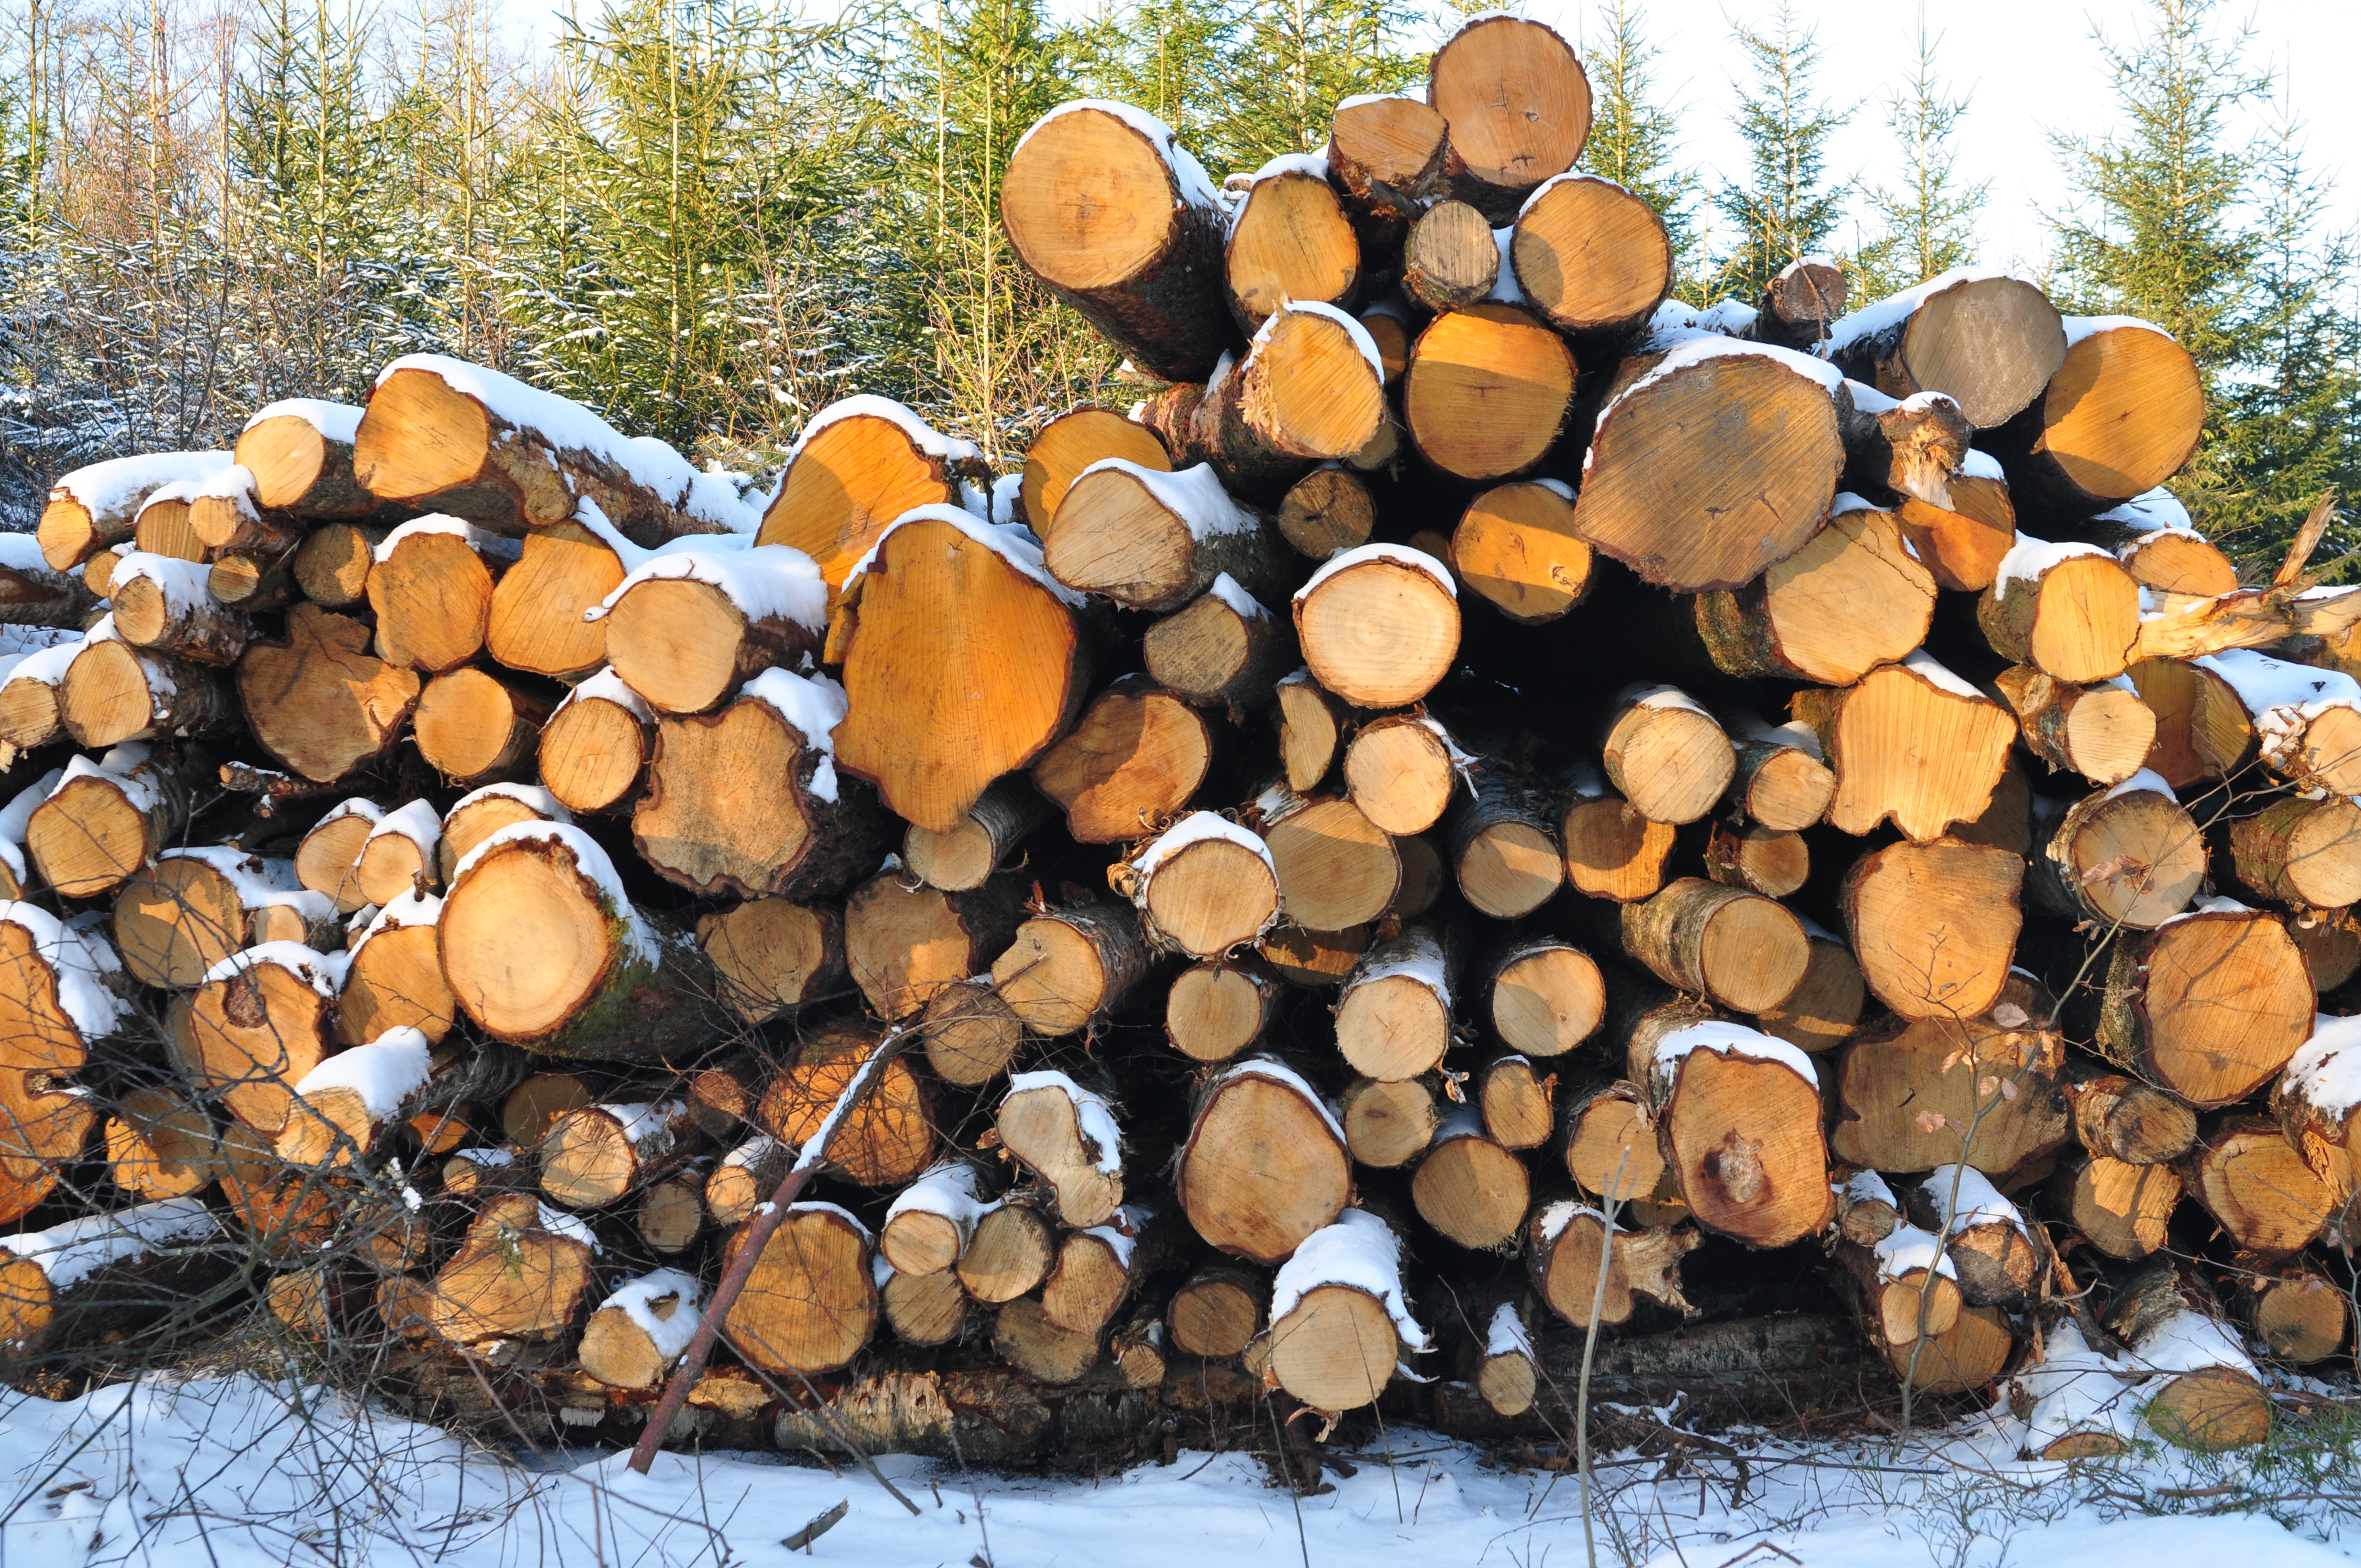
tree, branch, winter, wood, trunk, soil, lumber, coconut, piles, woody plant